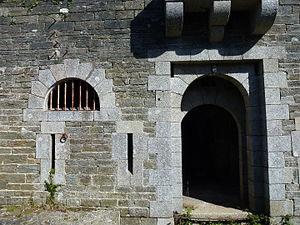
l'Île de Groix dans le Morbihan
Groix [gʁwa] est une île et une commune bretonne du département du Morbihan. Elle se trouve dans le golfe de Gascogne, au large de la côte sud de la Bretagne, au nord-ouest de Belle-Île-en-Mer et en face de Ploemeur. Elle constitue une commune, et, jusqu'à 2015, constituait aussi le canton de Groix. Elle est accessible par bateau au départ de Lorient et de Port-Louis. Historiquement, elle fait partie du pays vannetais et du Kemenet-Héboé.